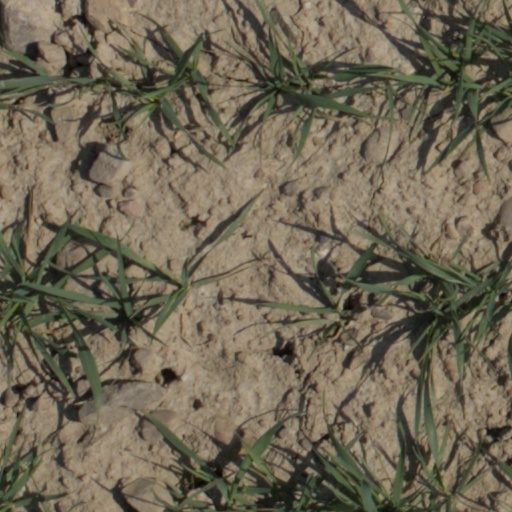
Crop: wheat